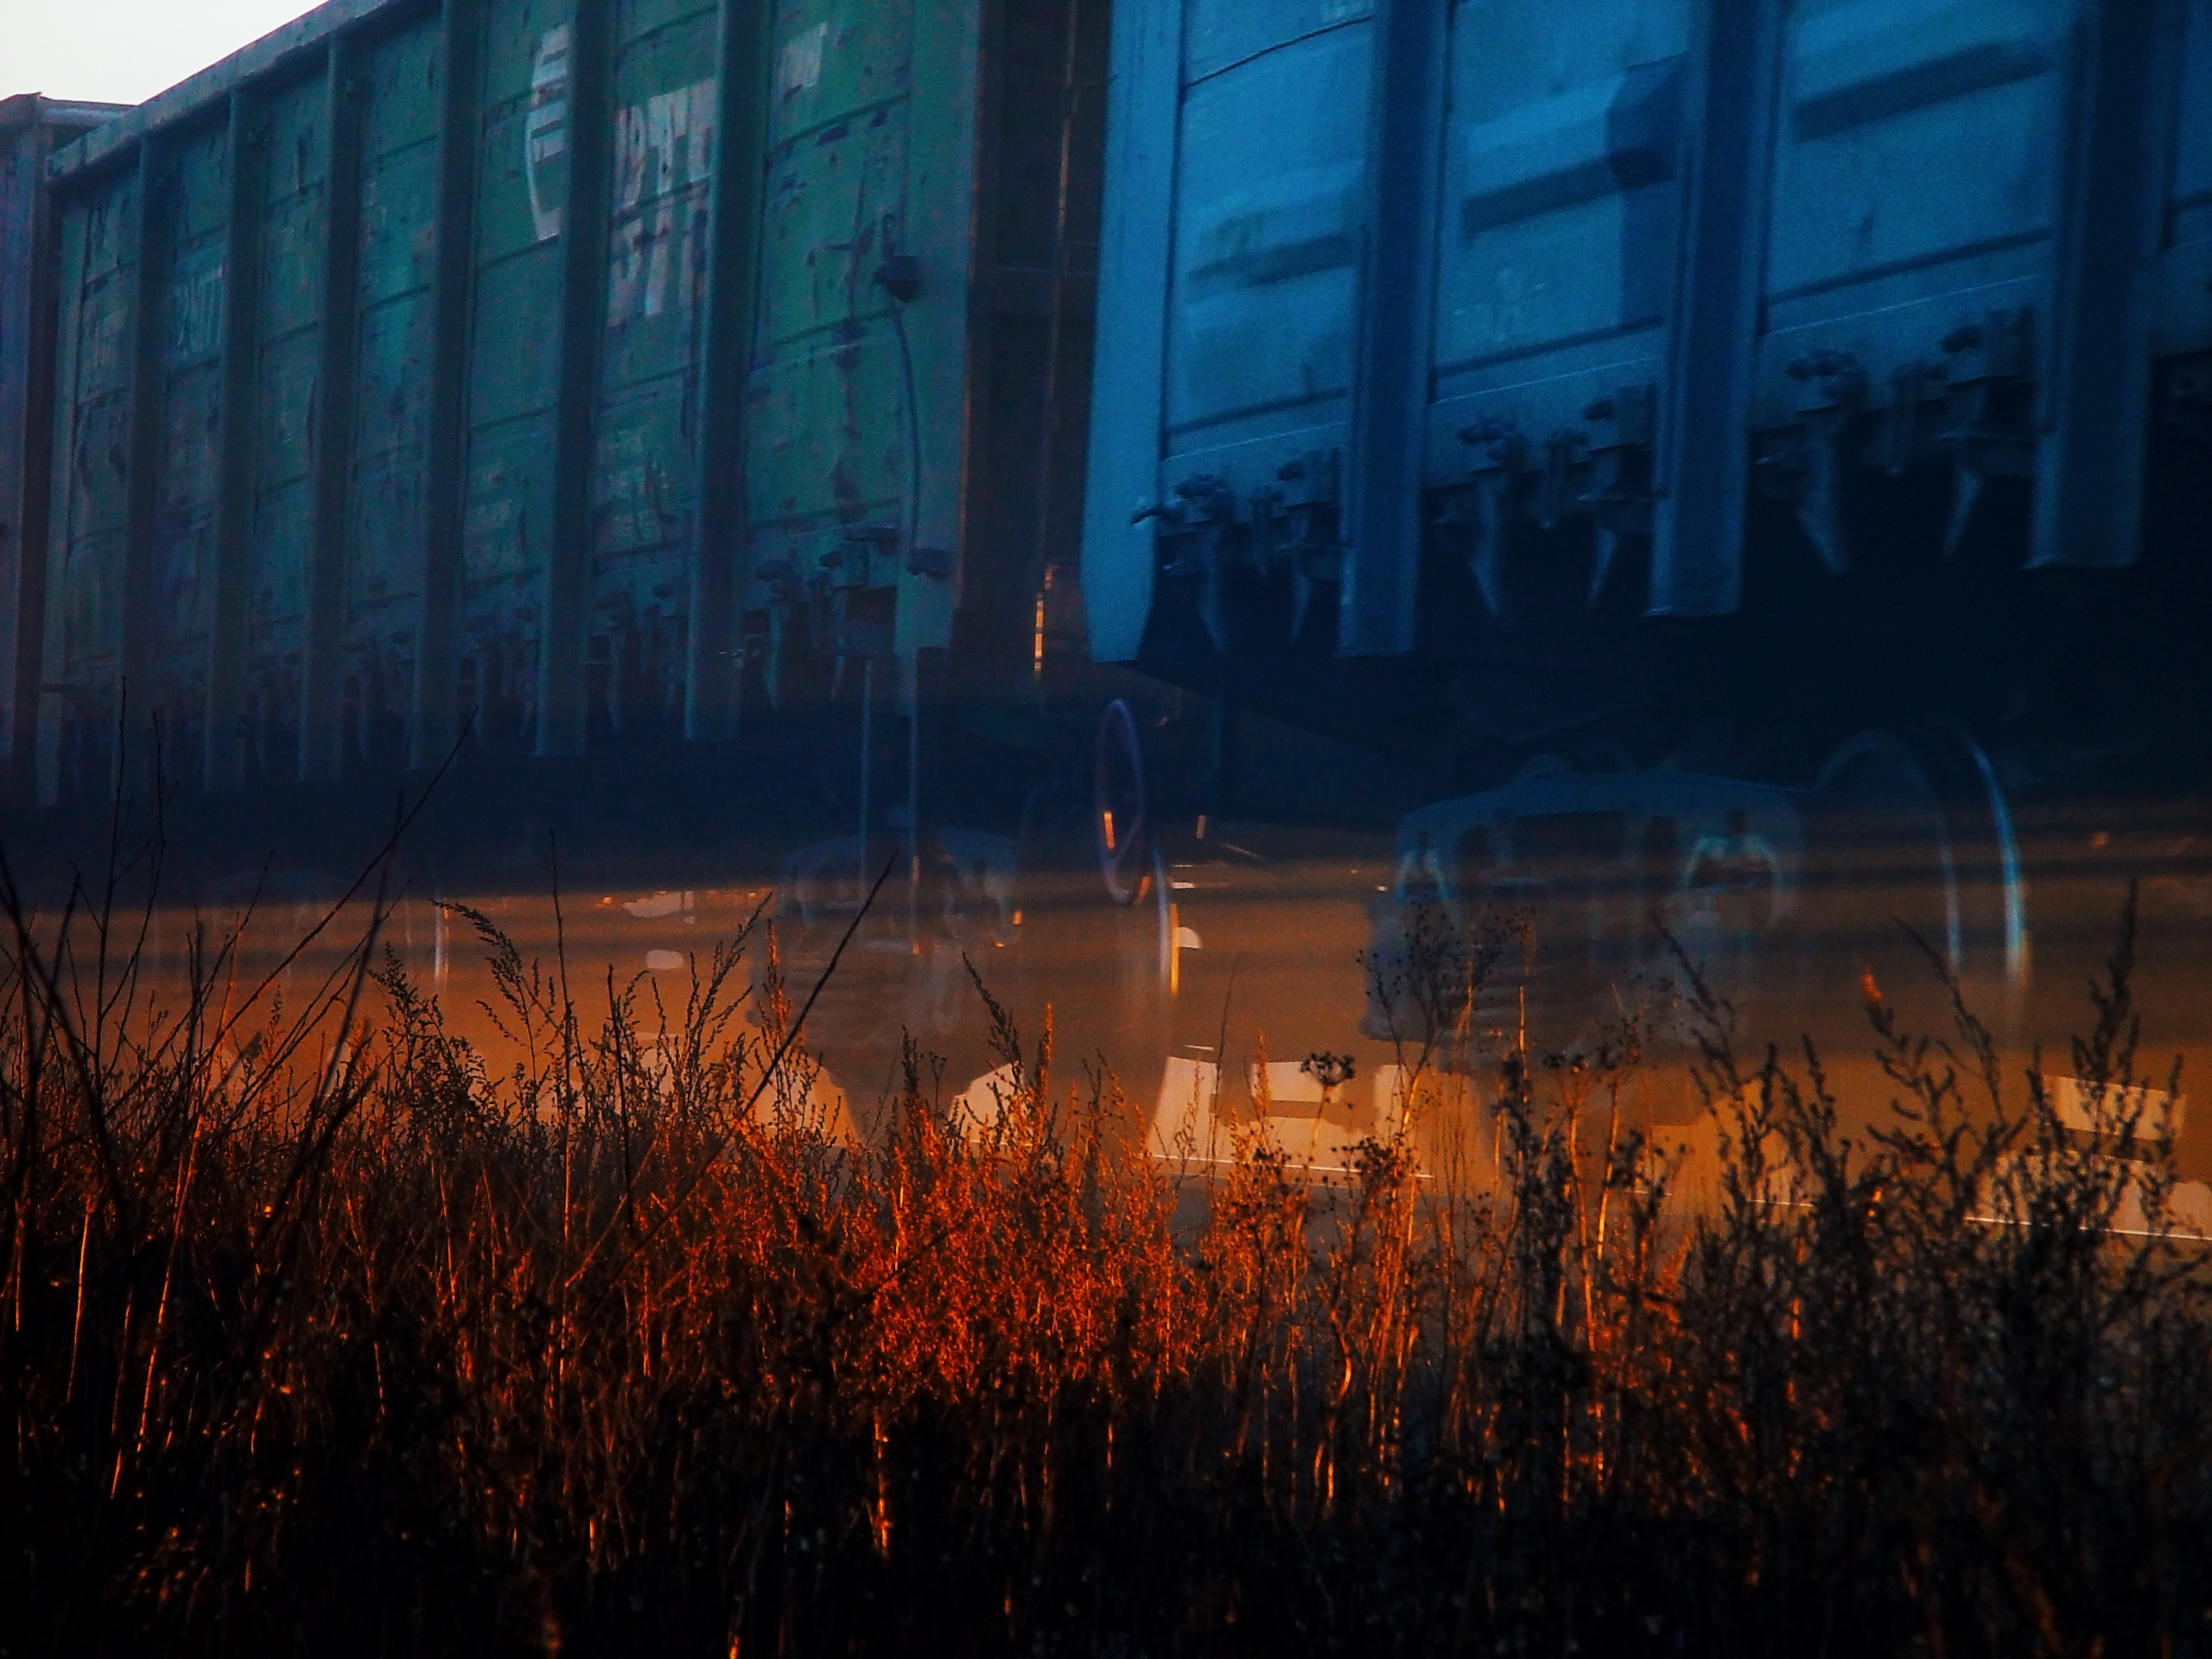
image, commercial building, headquarters